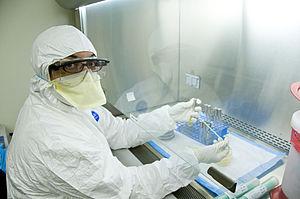
La microbiologie alimentaire est l'étude des micro-organismes qui habitent, forment ou contaminent les aliments. Si l'étude des micro-organismes à l'origine de la détérioration des aliments est une composante essentielle de cette branche de la science agro-alimentaire, les « bonnes » bactéries, telles que les probiotiques, prennent désormais une importante croissante. Par ailleurs, les microorganismes sont absolument essentiels pour la production d'aliments tels que le fromage, le yaourt, le pain, la bière, le vin et d'autres aliments fermentés.